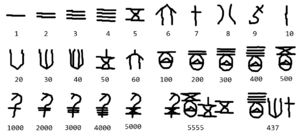
Les mathématiques chinoises sont apparues vers le XIᵉ siècle av. J.-C. Les Chinois développèrent de manière autonome des notations pour les grands nombres et les nombres négatifs, les décimaux et une notation positionnelle pour les représenter, le système binaire, l'algèbre, la géométrie et la trigonométrie ; leurs résultats précèdent souvent de plusieurs siècles les résultats analogues des mathématiciens occidentaux.